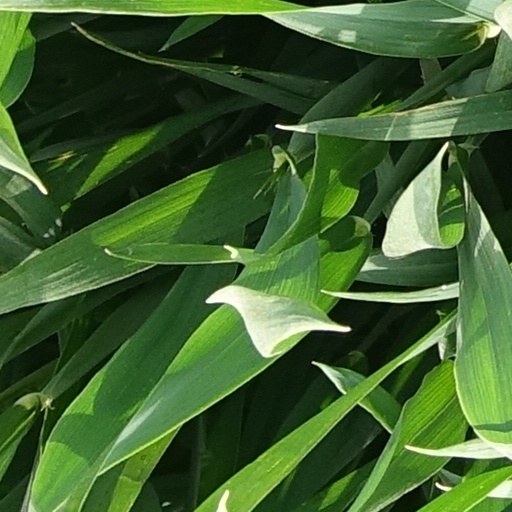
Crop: wheat